The Oblong Box (short story)

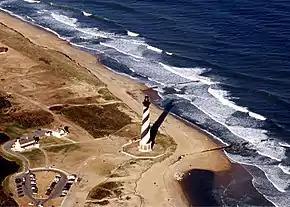
The fictional ship in the story, the "Independence", sinks near Cape Hatteras in North Carolina on the Atlantic coast ("pictured").

The story opens with the unnamed narrator recounting a summer sea voyage from Charleston, South Carolina, to New York City aboard the ship "Independence". The narrator learns that his old college friend Cornelius Wyatt is aboard with his wife and two sisters, though he has reserved three state-rooms. After conjecturing the extra room was for a servant or extra baggage, he learns his friend has brought on board an oblong pine box: "It was about six feet in length by two and a half in breadth." The narrator notes its peculiar shape and especially an odd odor coming from it. Even so, he presumes his friend has acquired an especially valuable copy of Leonardo da Vinci's "The Last Supper". The narrator has never met Wyatt's wife but heard she is a woman of "surpassing beauty, wit, and accomplishment".